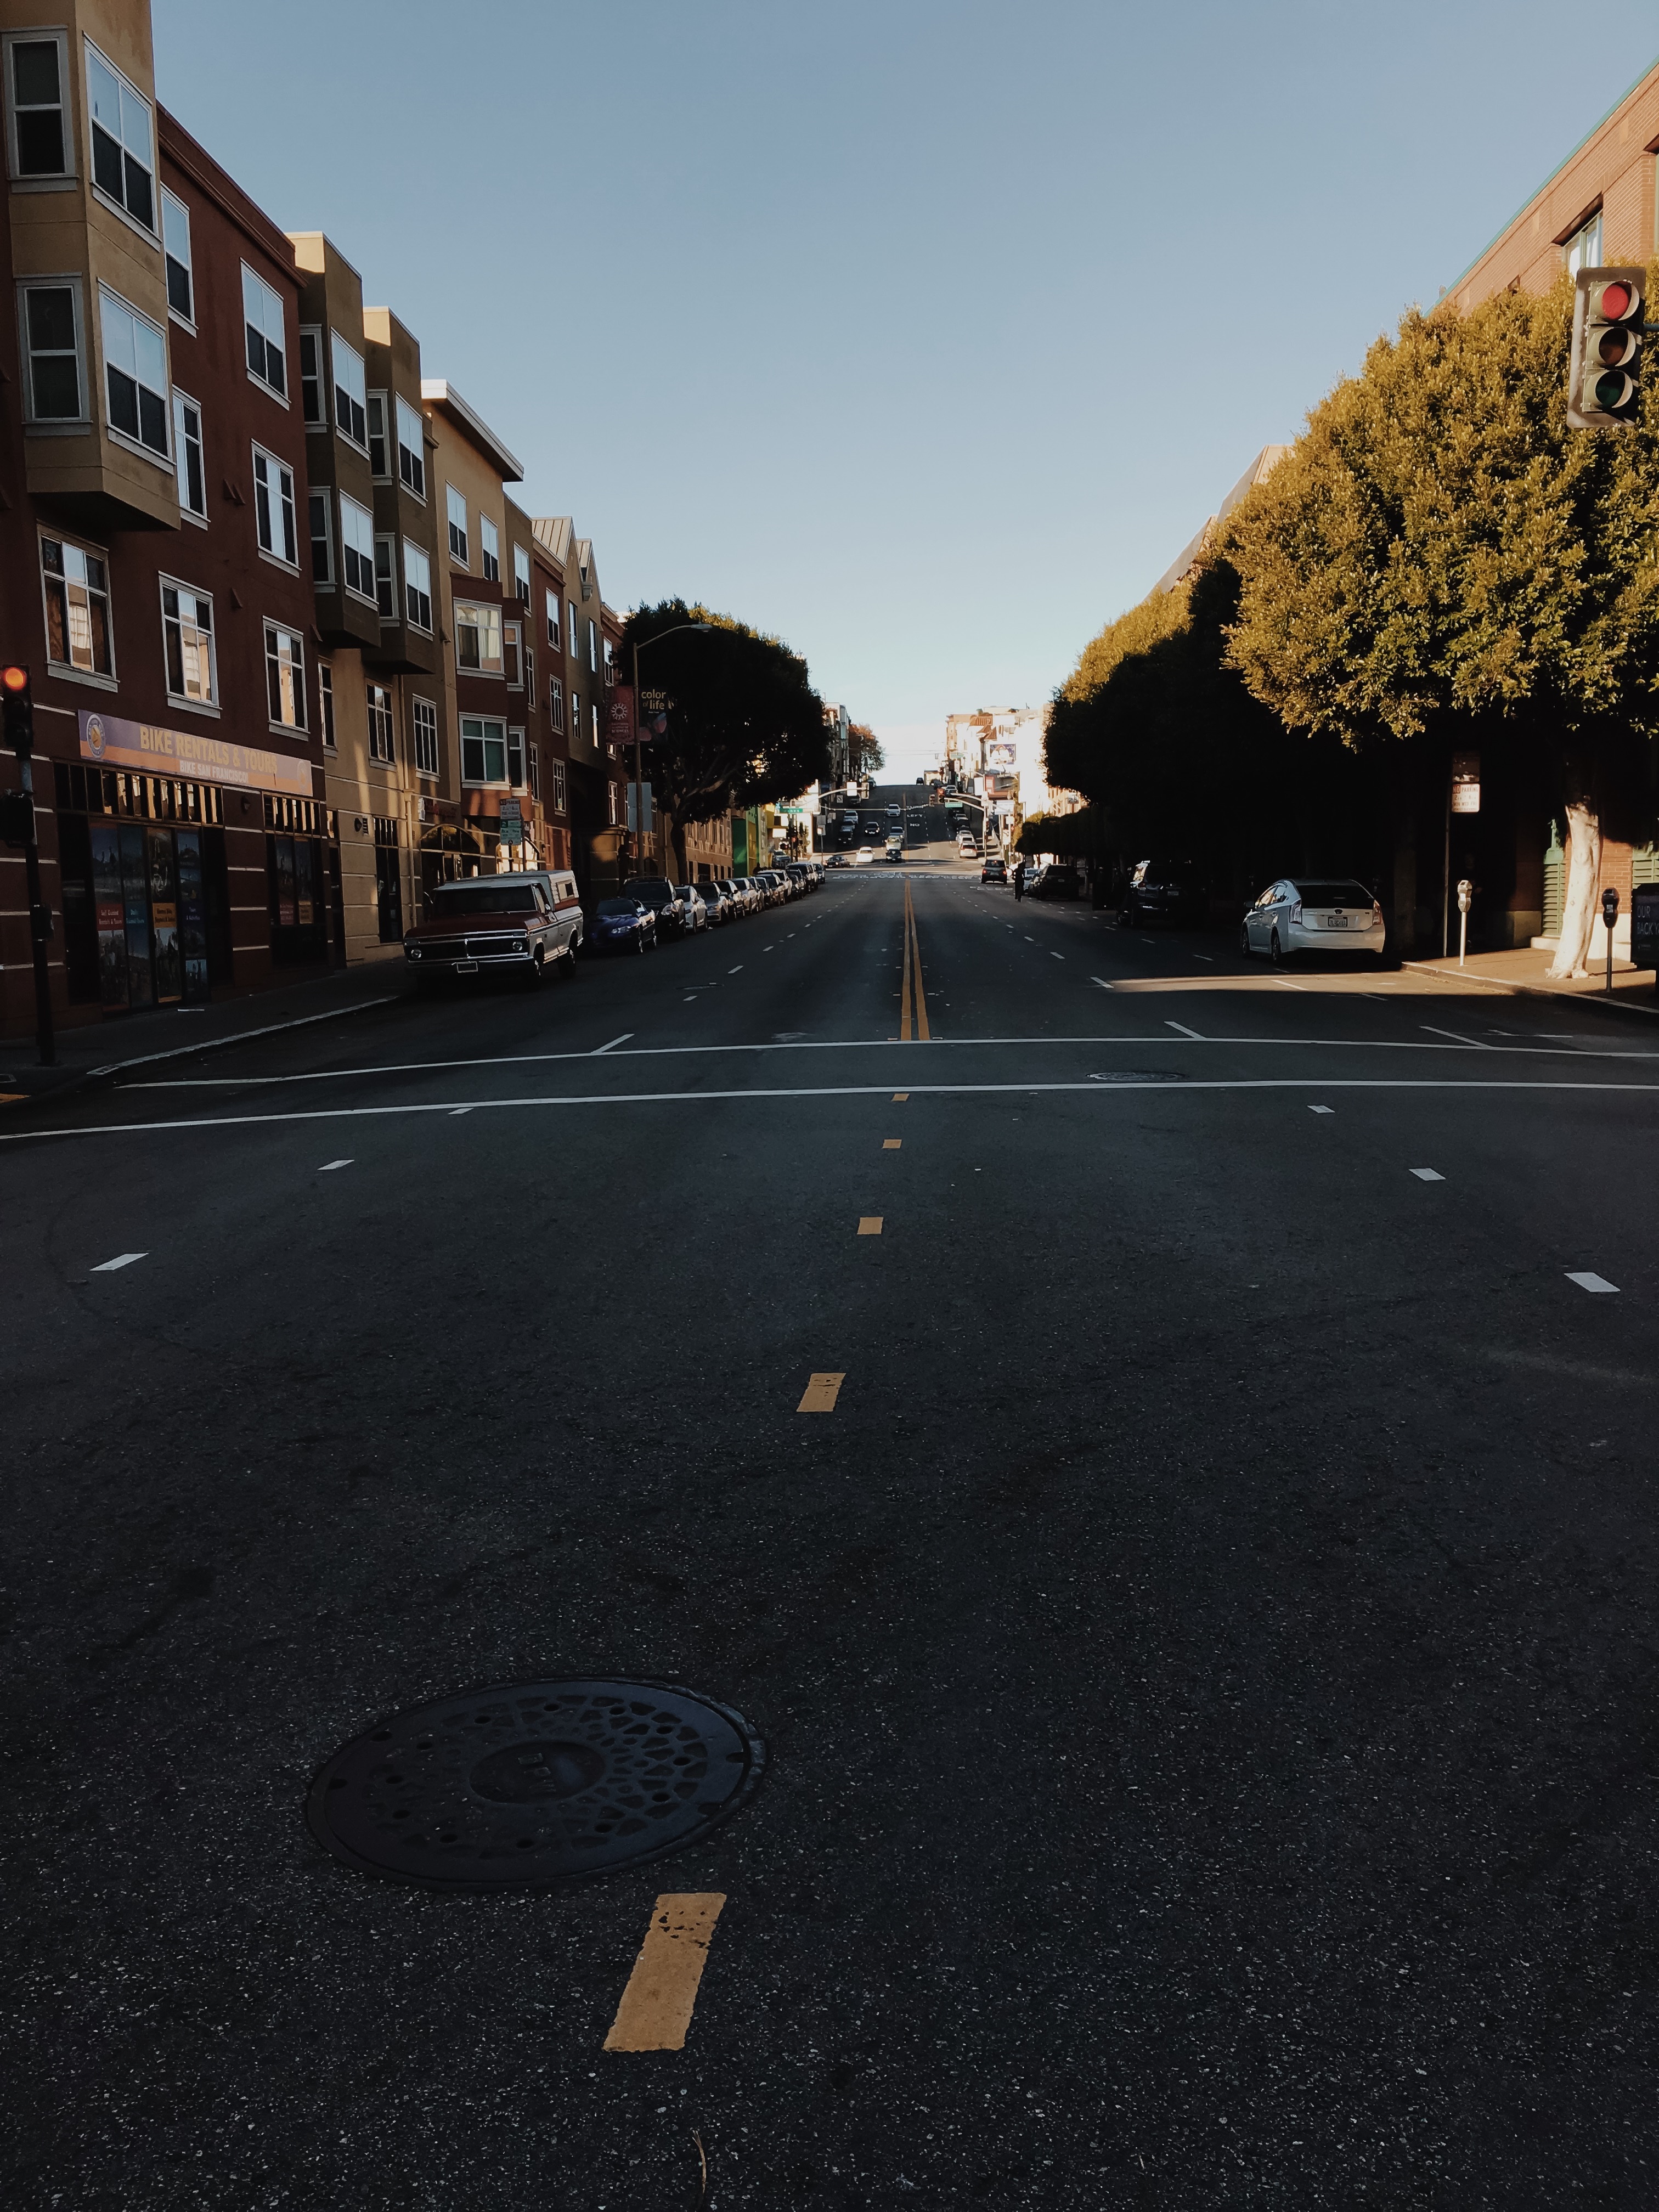
road, street, night, morning, highway, city, asphalt, cityscape, downtown, dusk, evening, lane, infrastructure, road surface, urban area, residential area